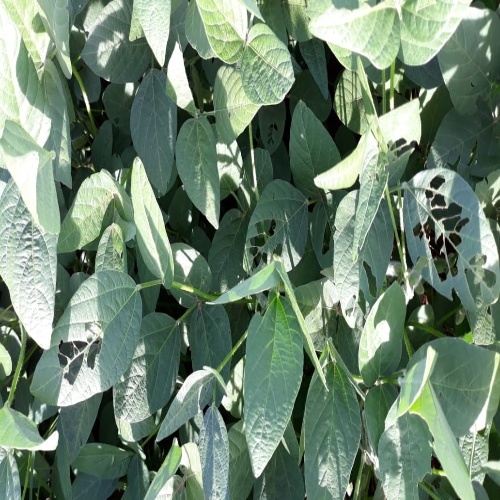
Label: Caterpillar